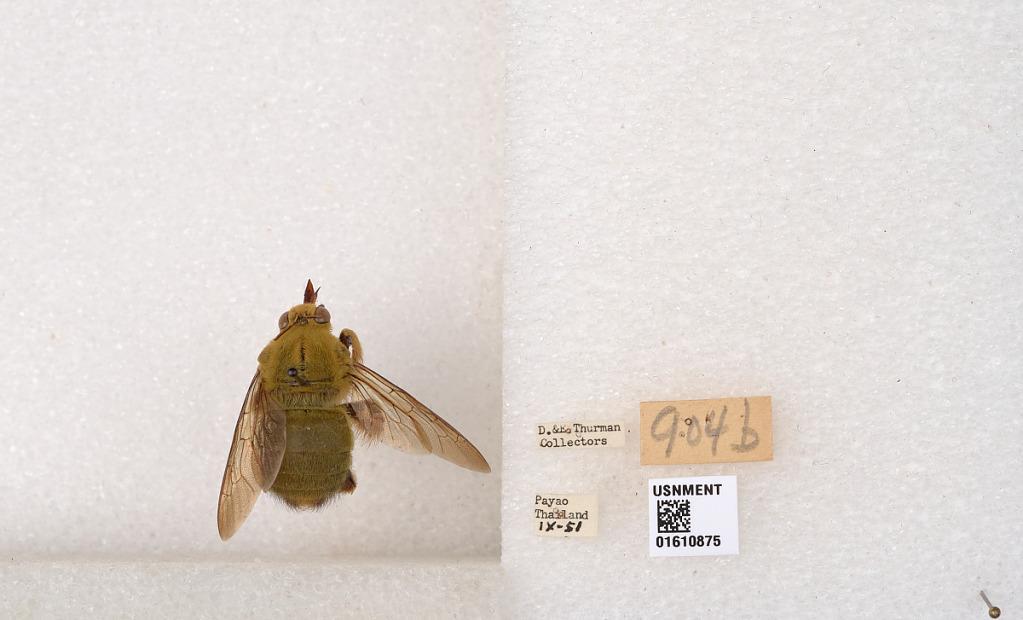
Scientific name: Xylocopa (Koptortosoma) aestuans (Linnaeus)
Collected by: D. Thurman & E. Thurman
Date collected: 1951-9-1
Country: Thailand
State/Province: Phayao
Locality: [Not Stated] Payao
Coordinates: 19.2906, 100.15